Boynton Beach Club

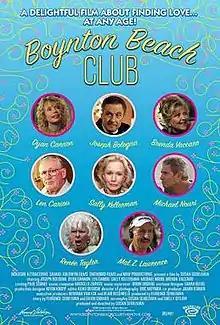
Theatrical release poster

Boynton Beach Club is a 2005 American romantic comedy film directed by Susan Seidelman, produced by her and her mother Florence. Based on experiences of Florence and her widowed friend David Cramer at an adult enclave in Boynton Beach (a city in Palm Beach County, Florida), the film was scripted by Susan Seidelman and Coral Gables, Florida writer Shelly Gitlow.